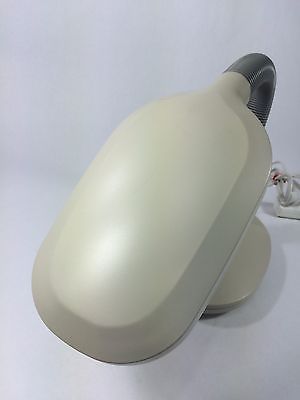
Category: lamp